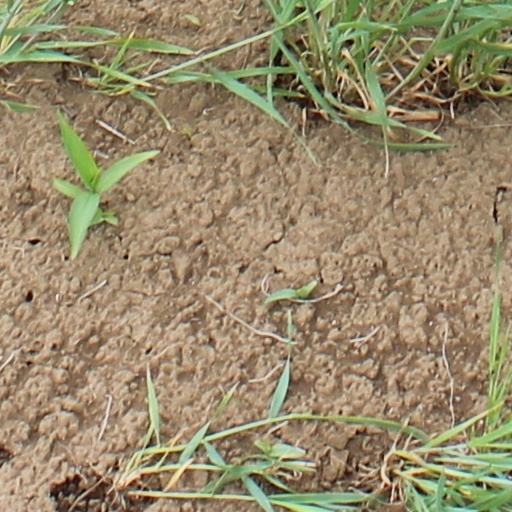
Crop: wheat